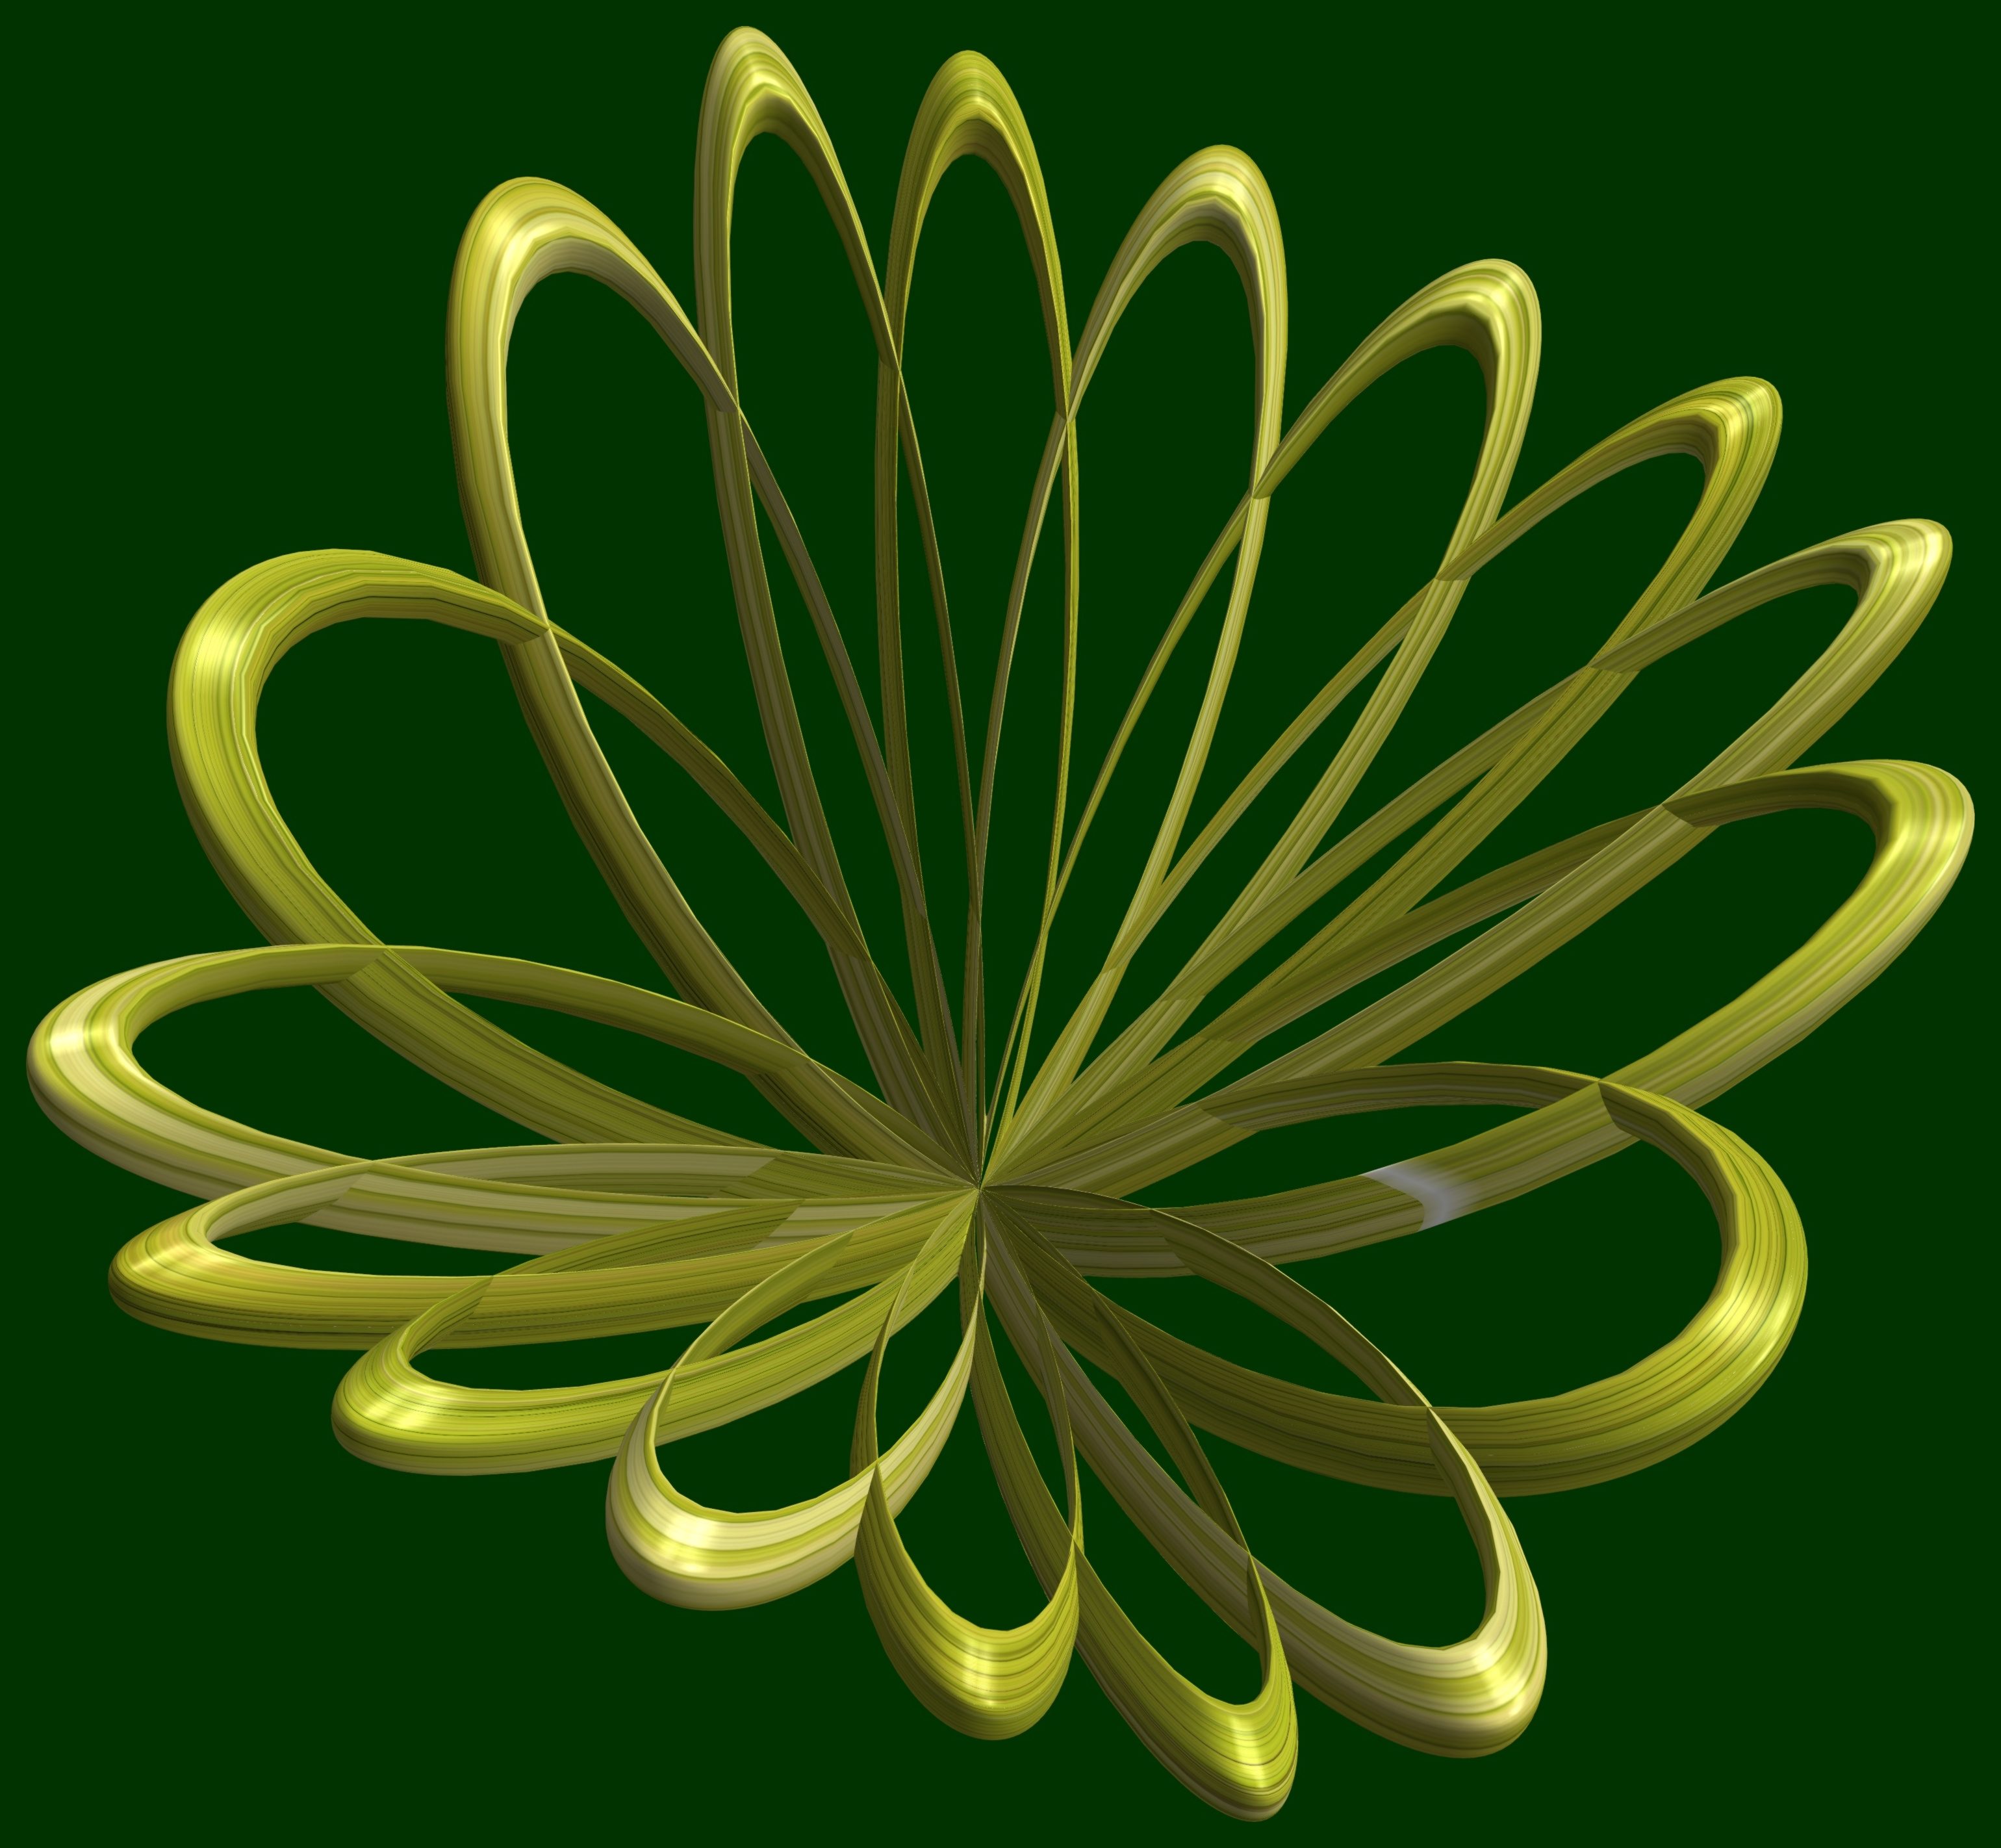
abstract, structure, plant, texture, leaf, flower, pattern, green, geometry, botany, yellow, flora, circle, sculpture, illustration, design, symmetry, 3d, graphic, shape, torus, mathematica, cg, parametricplot3d, code, program, algorithm, mapping, geometricsculpture, lissajous, macro photography, flowering plant, land plant